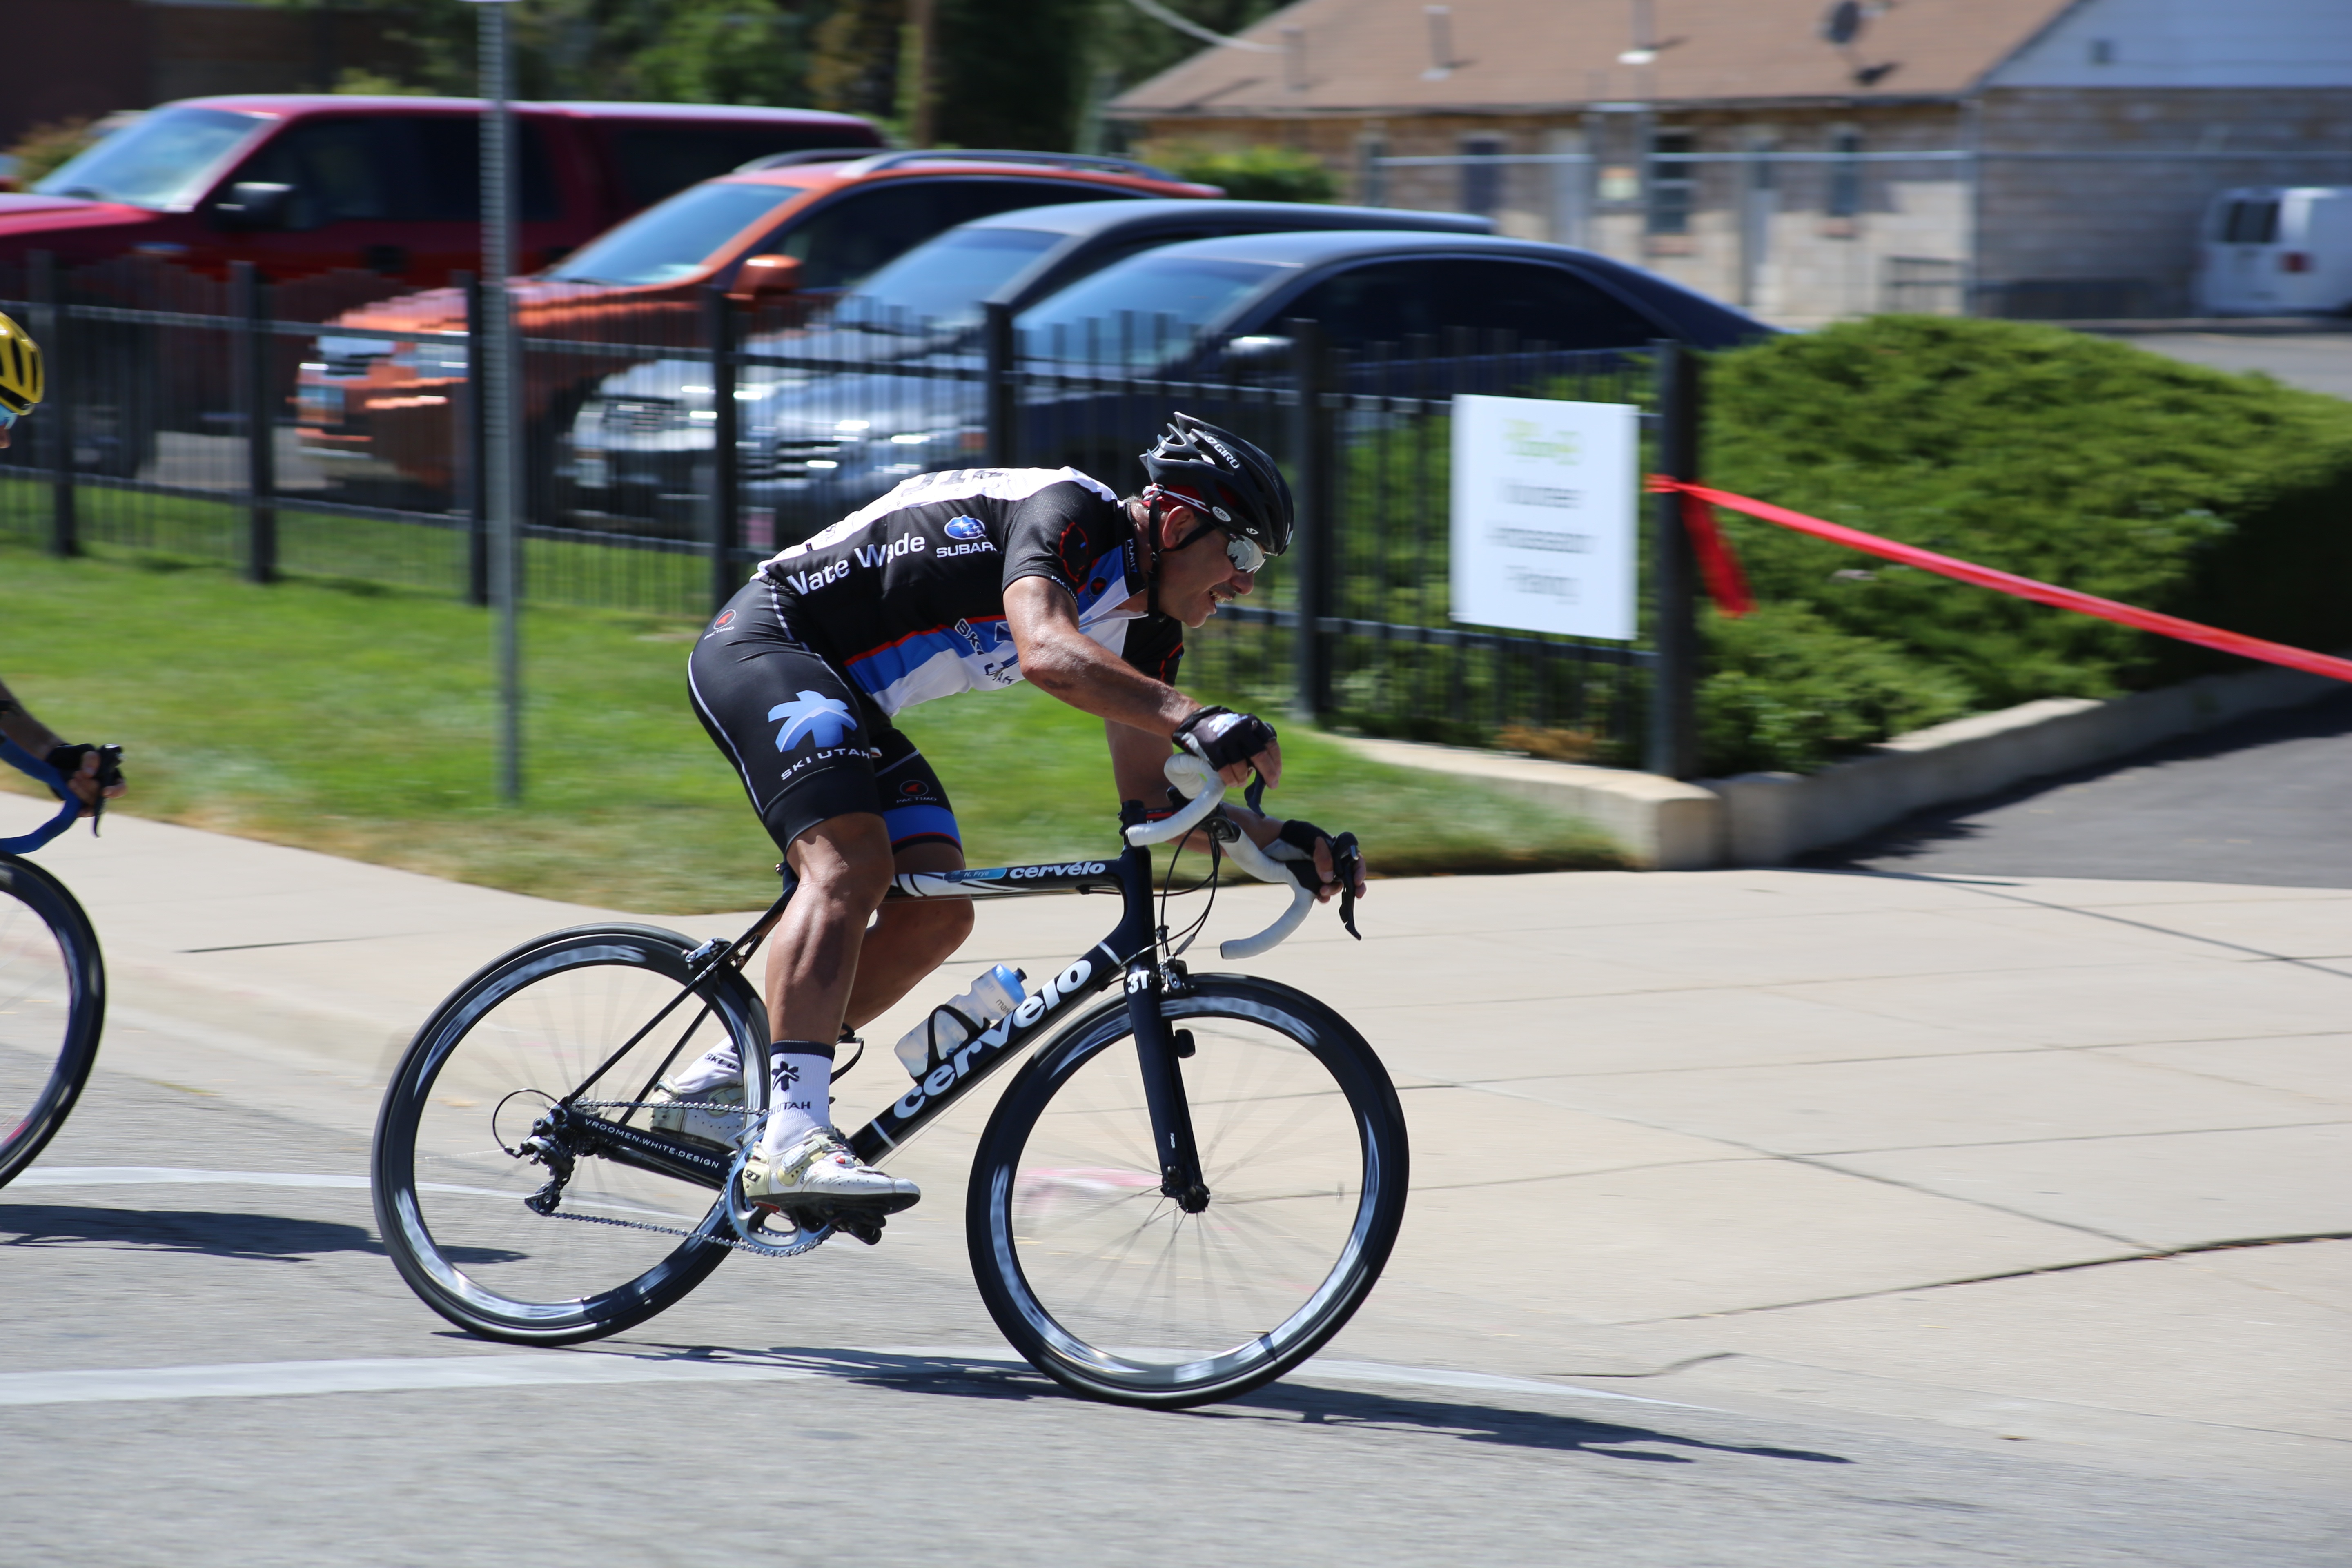
sport, bicycle, bike, recreation, cyclist, vehicle, action, speed, sports equipment, mountain bike, bike race, outdoors, cycling, race, competition, sports, racing, bikers, event, fast, racing cyclists, road cycling, outdoor recreation, cycle sport, cyclo cross bicycle, cyclo cross, bicycle racing, road bicycle, endurance sports, racing bicycle, road bicycle racing, duathlon, bike racer